Basques

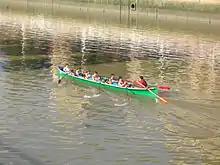
"Trainerilla" in the Bilbao estuary

The great family of ball games has its unique offspring among Basque ball games, known generically as pilota (Spanish: "pelota"). Some variants have been exported to the United States and Macau under the name of Jai Alai.